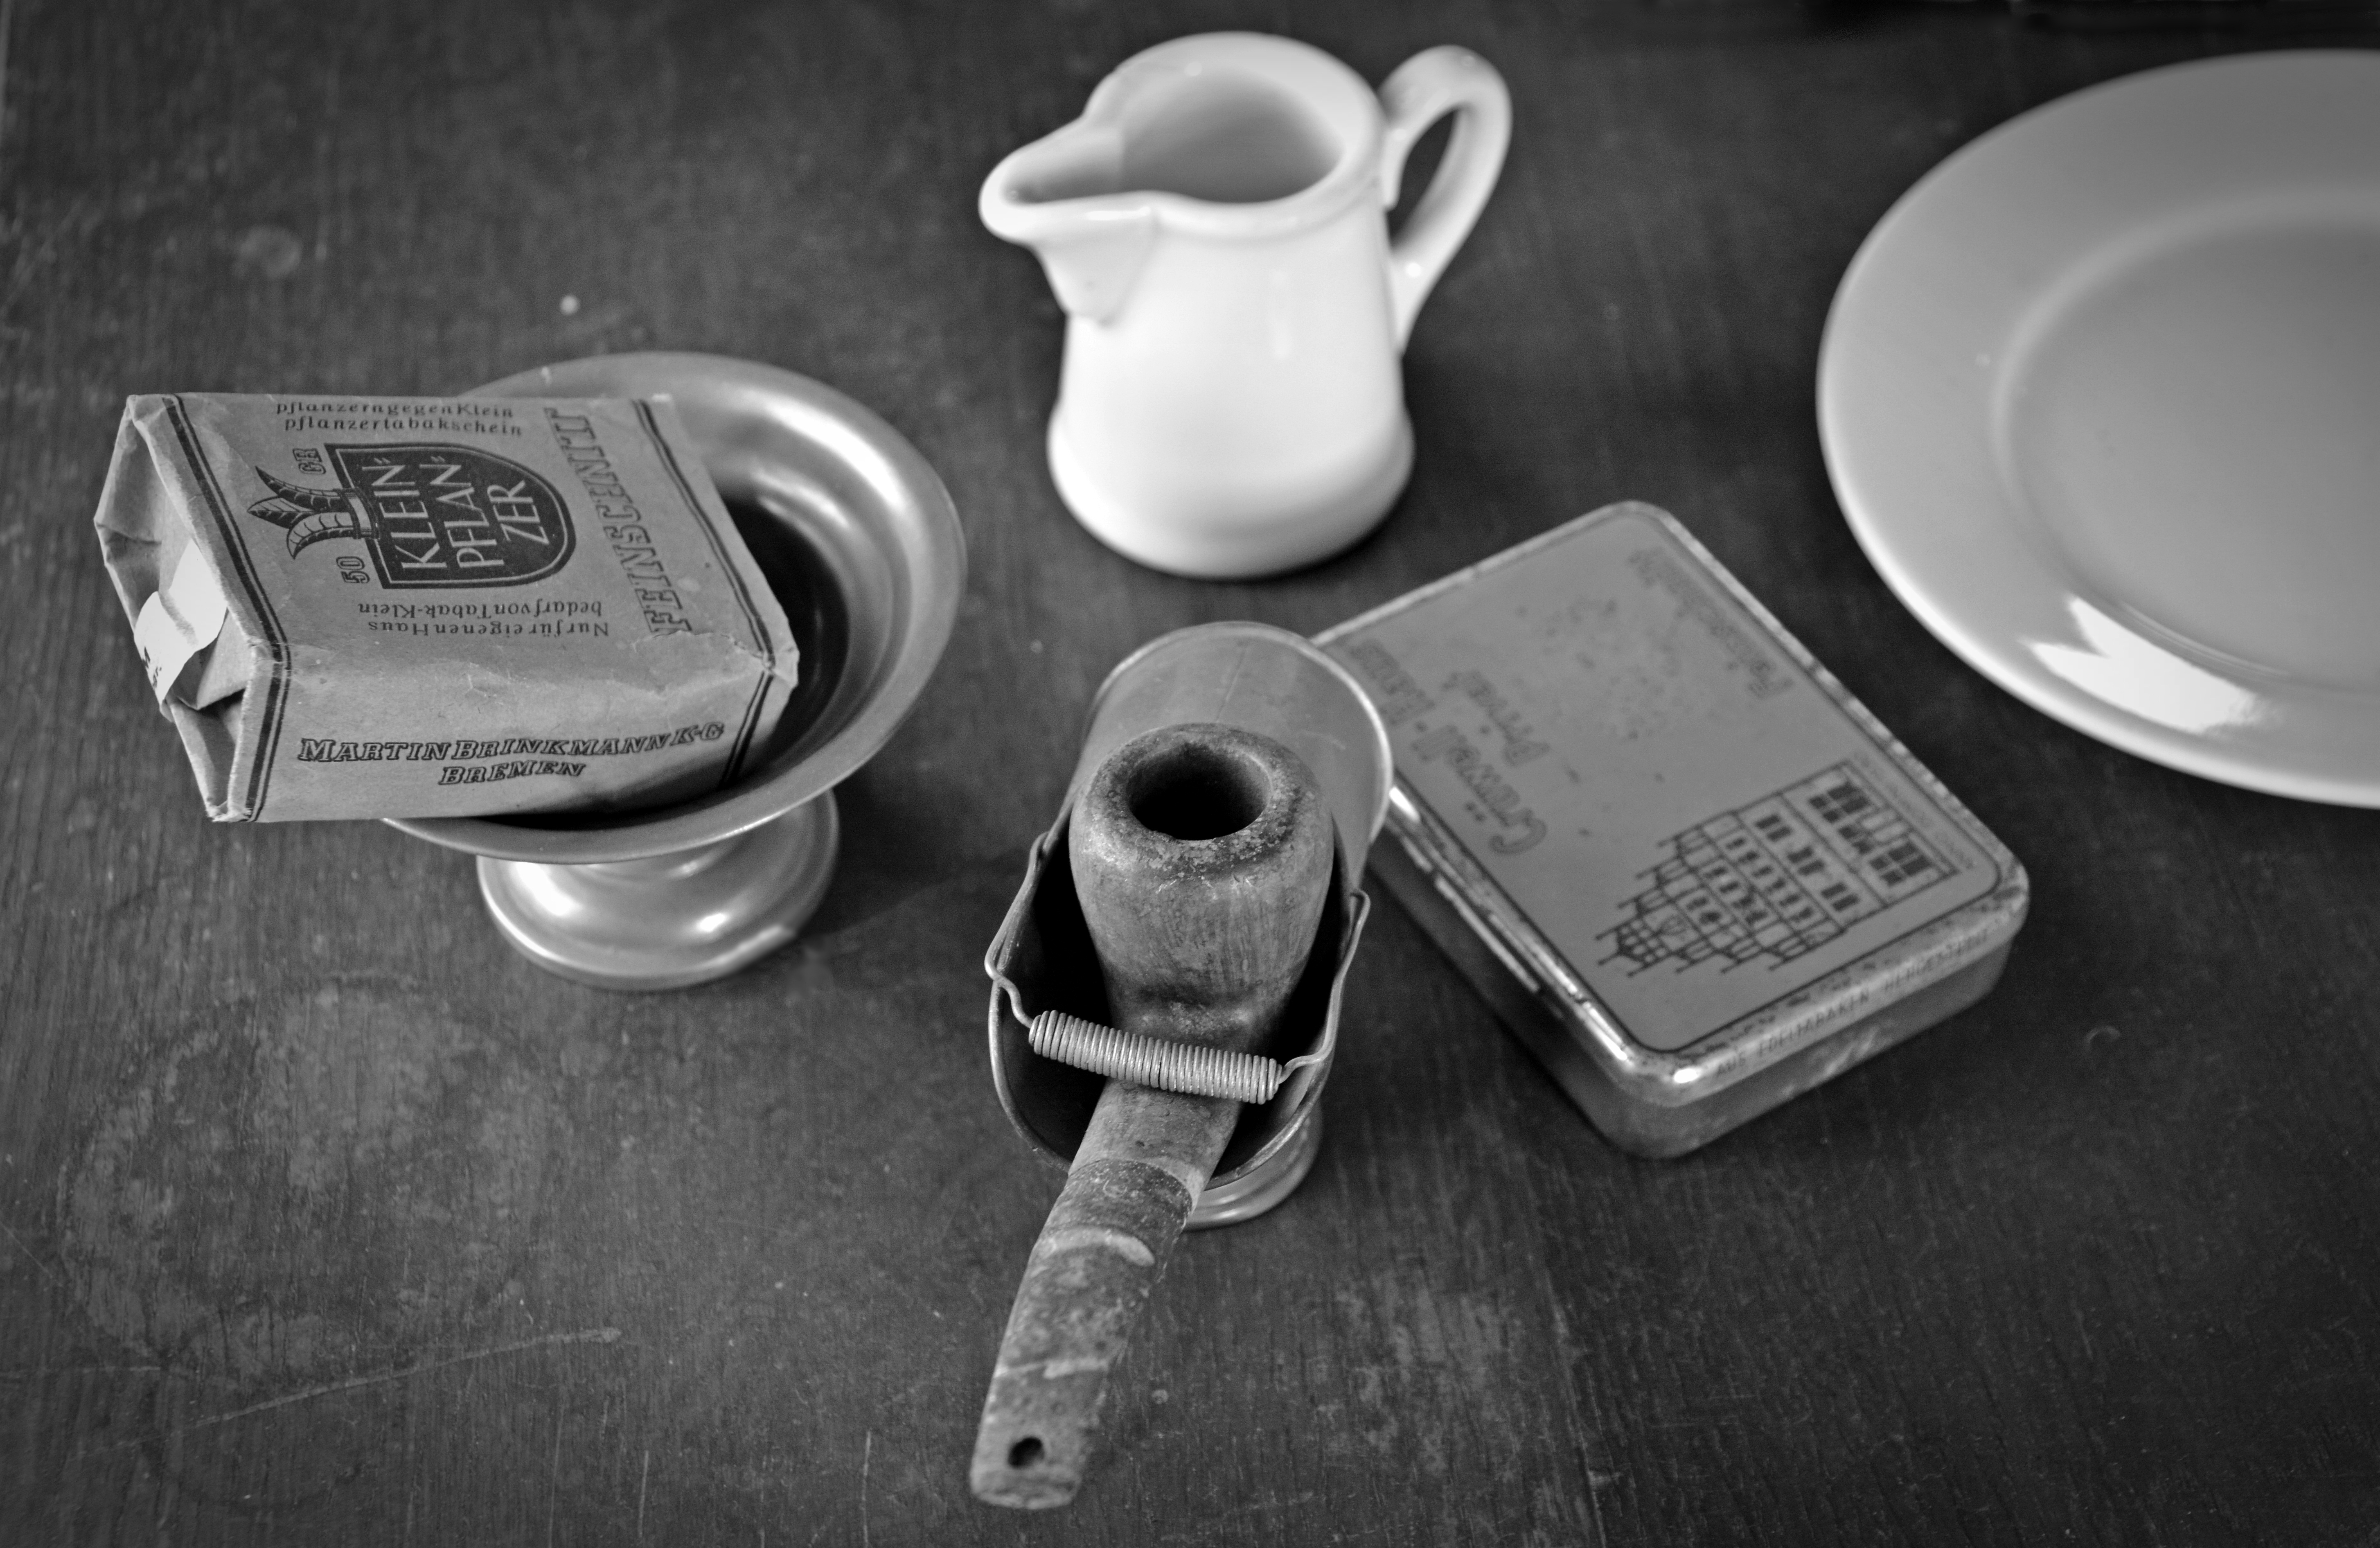
black and white, white, old, smoking, black, monochrome, cigarette, pipe, break, shape, historically, benefit from, tobacco, still life photography, monochrome photography